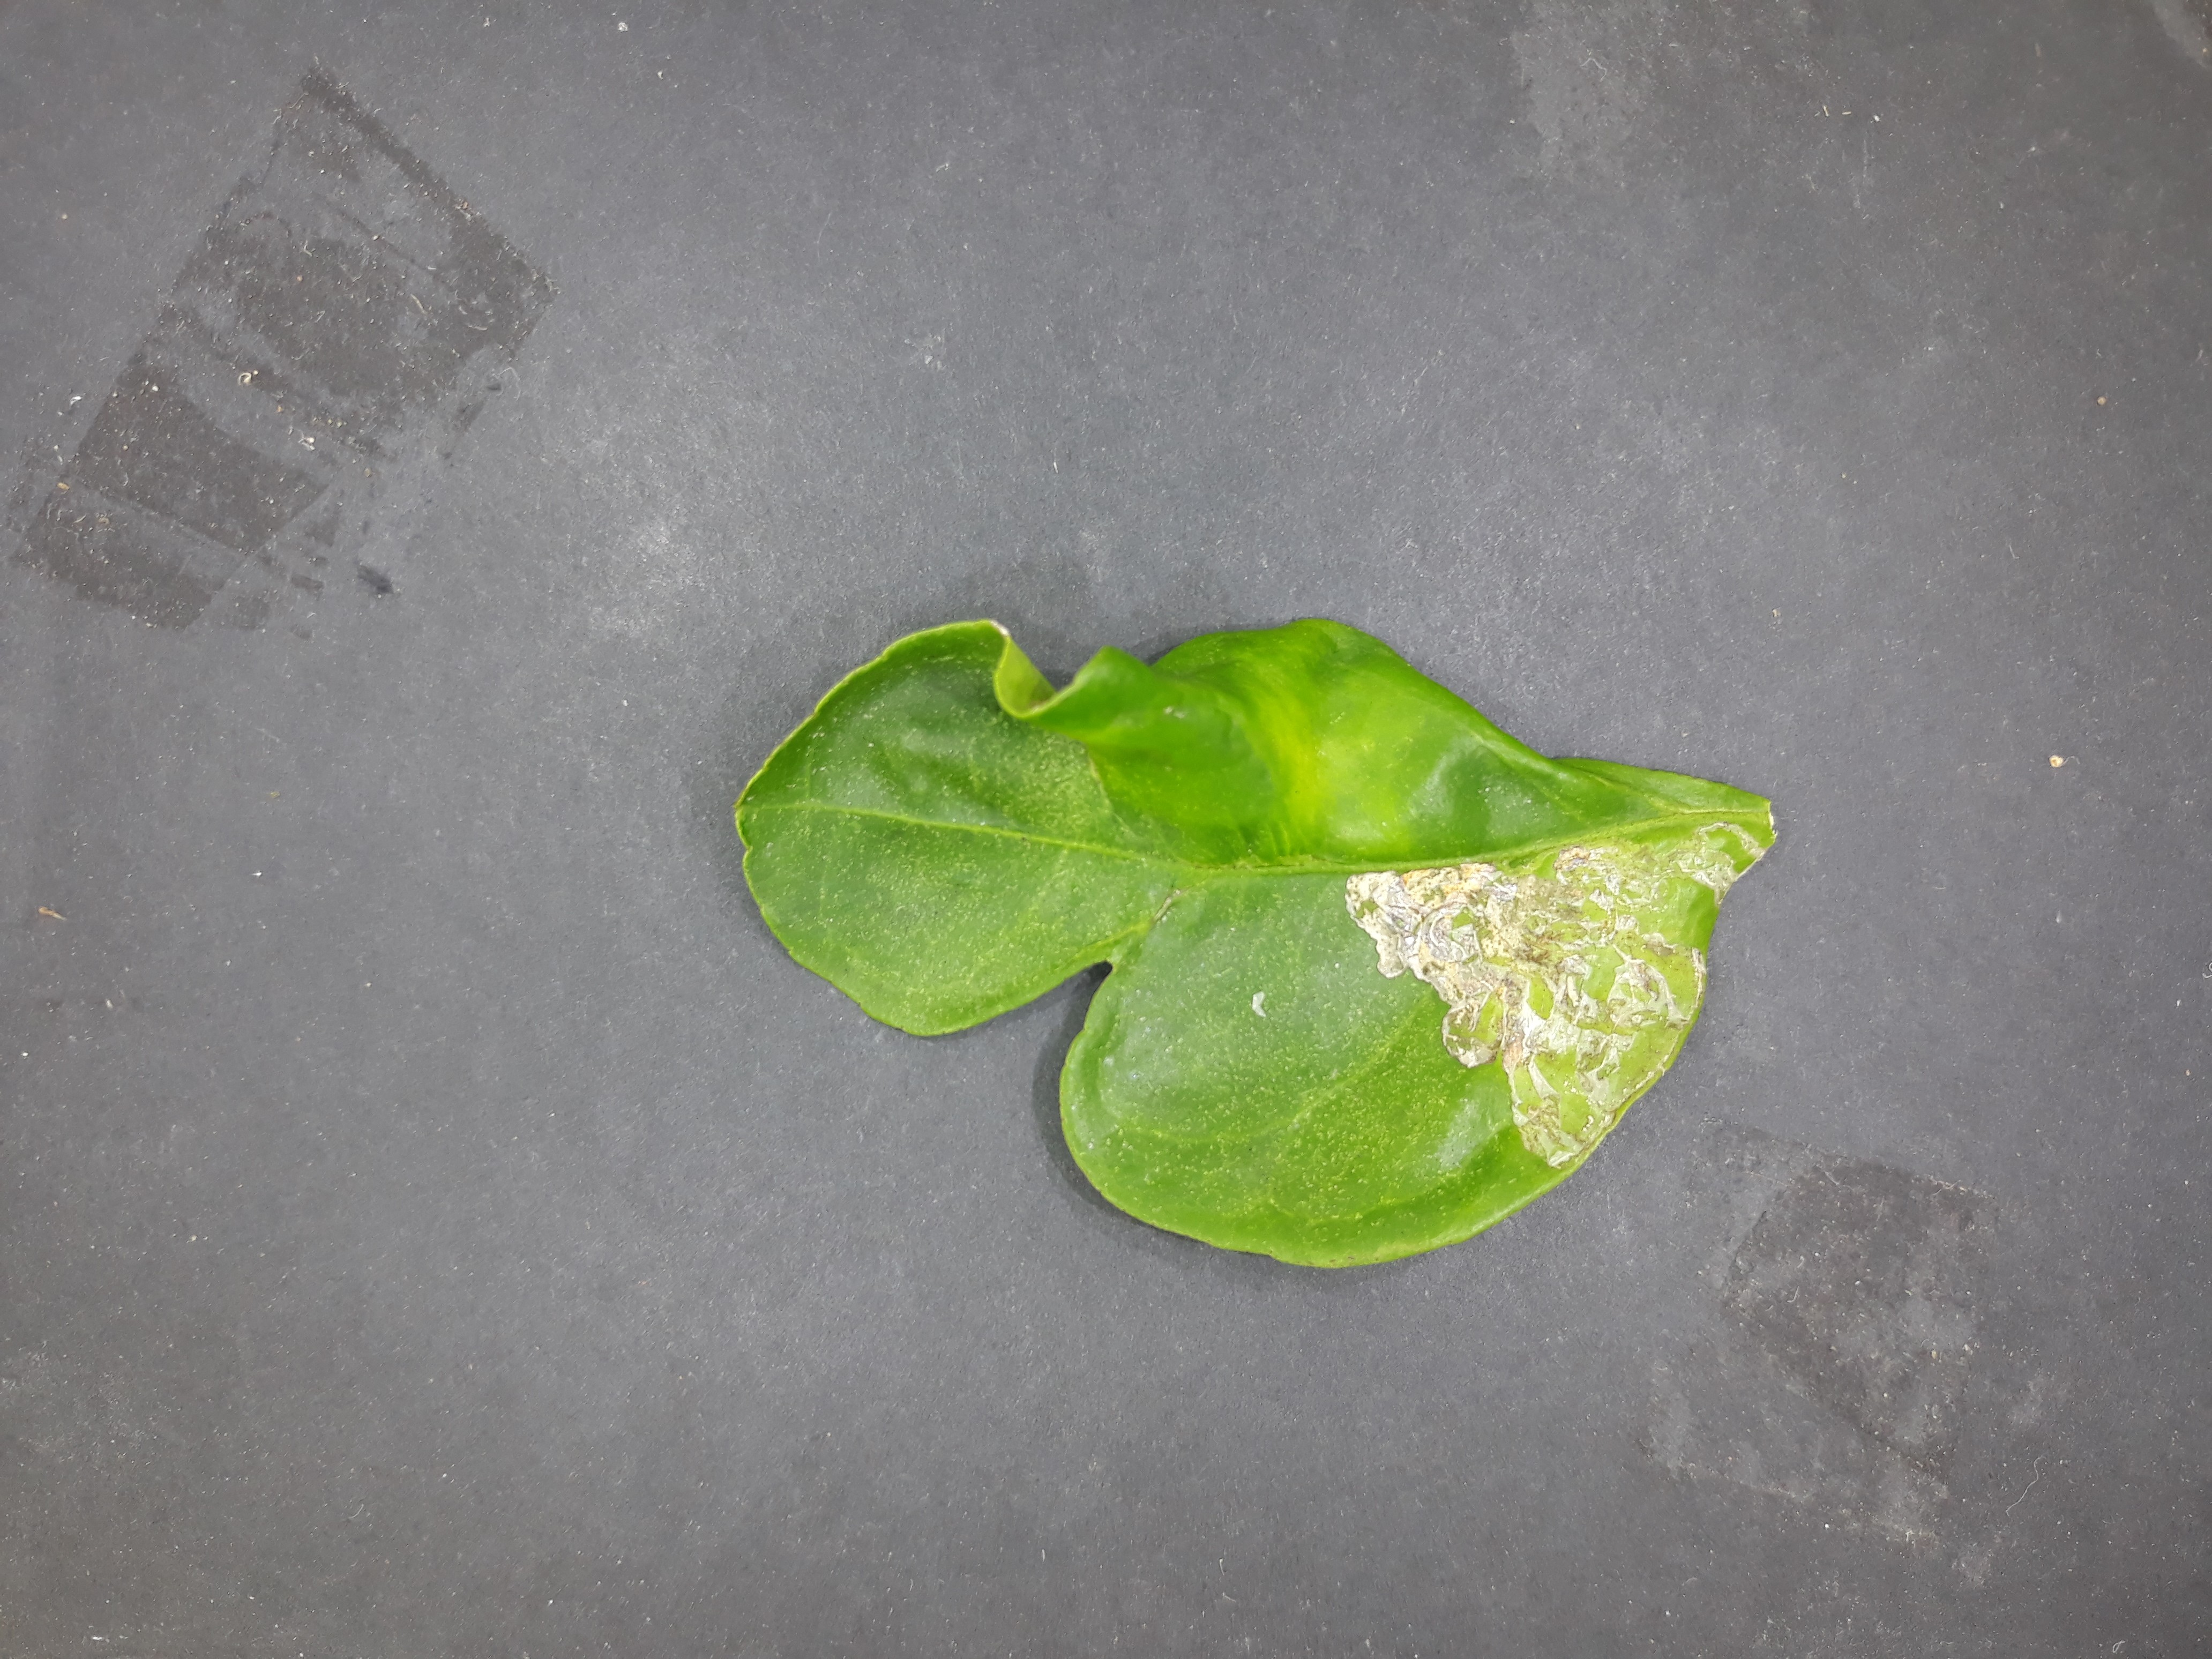
Label: Citrus_leafminer